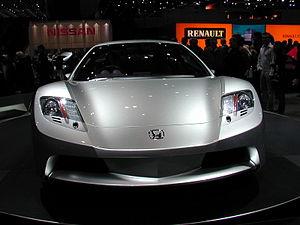
La NSX est une voiture sportive du constructeur automobile japonais Honda produite de 1990 à 2005. Un seconde génération reprend le nom NSX en 2015.
La Honda HSC pour Honda Sports Concept est un concept-car présenté par Honda au salon automobile de Tokyo en 2003.